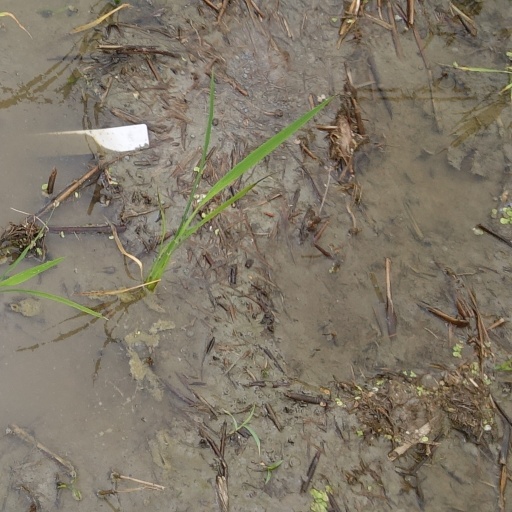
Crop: rice